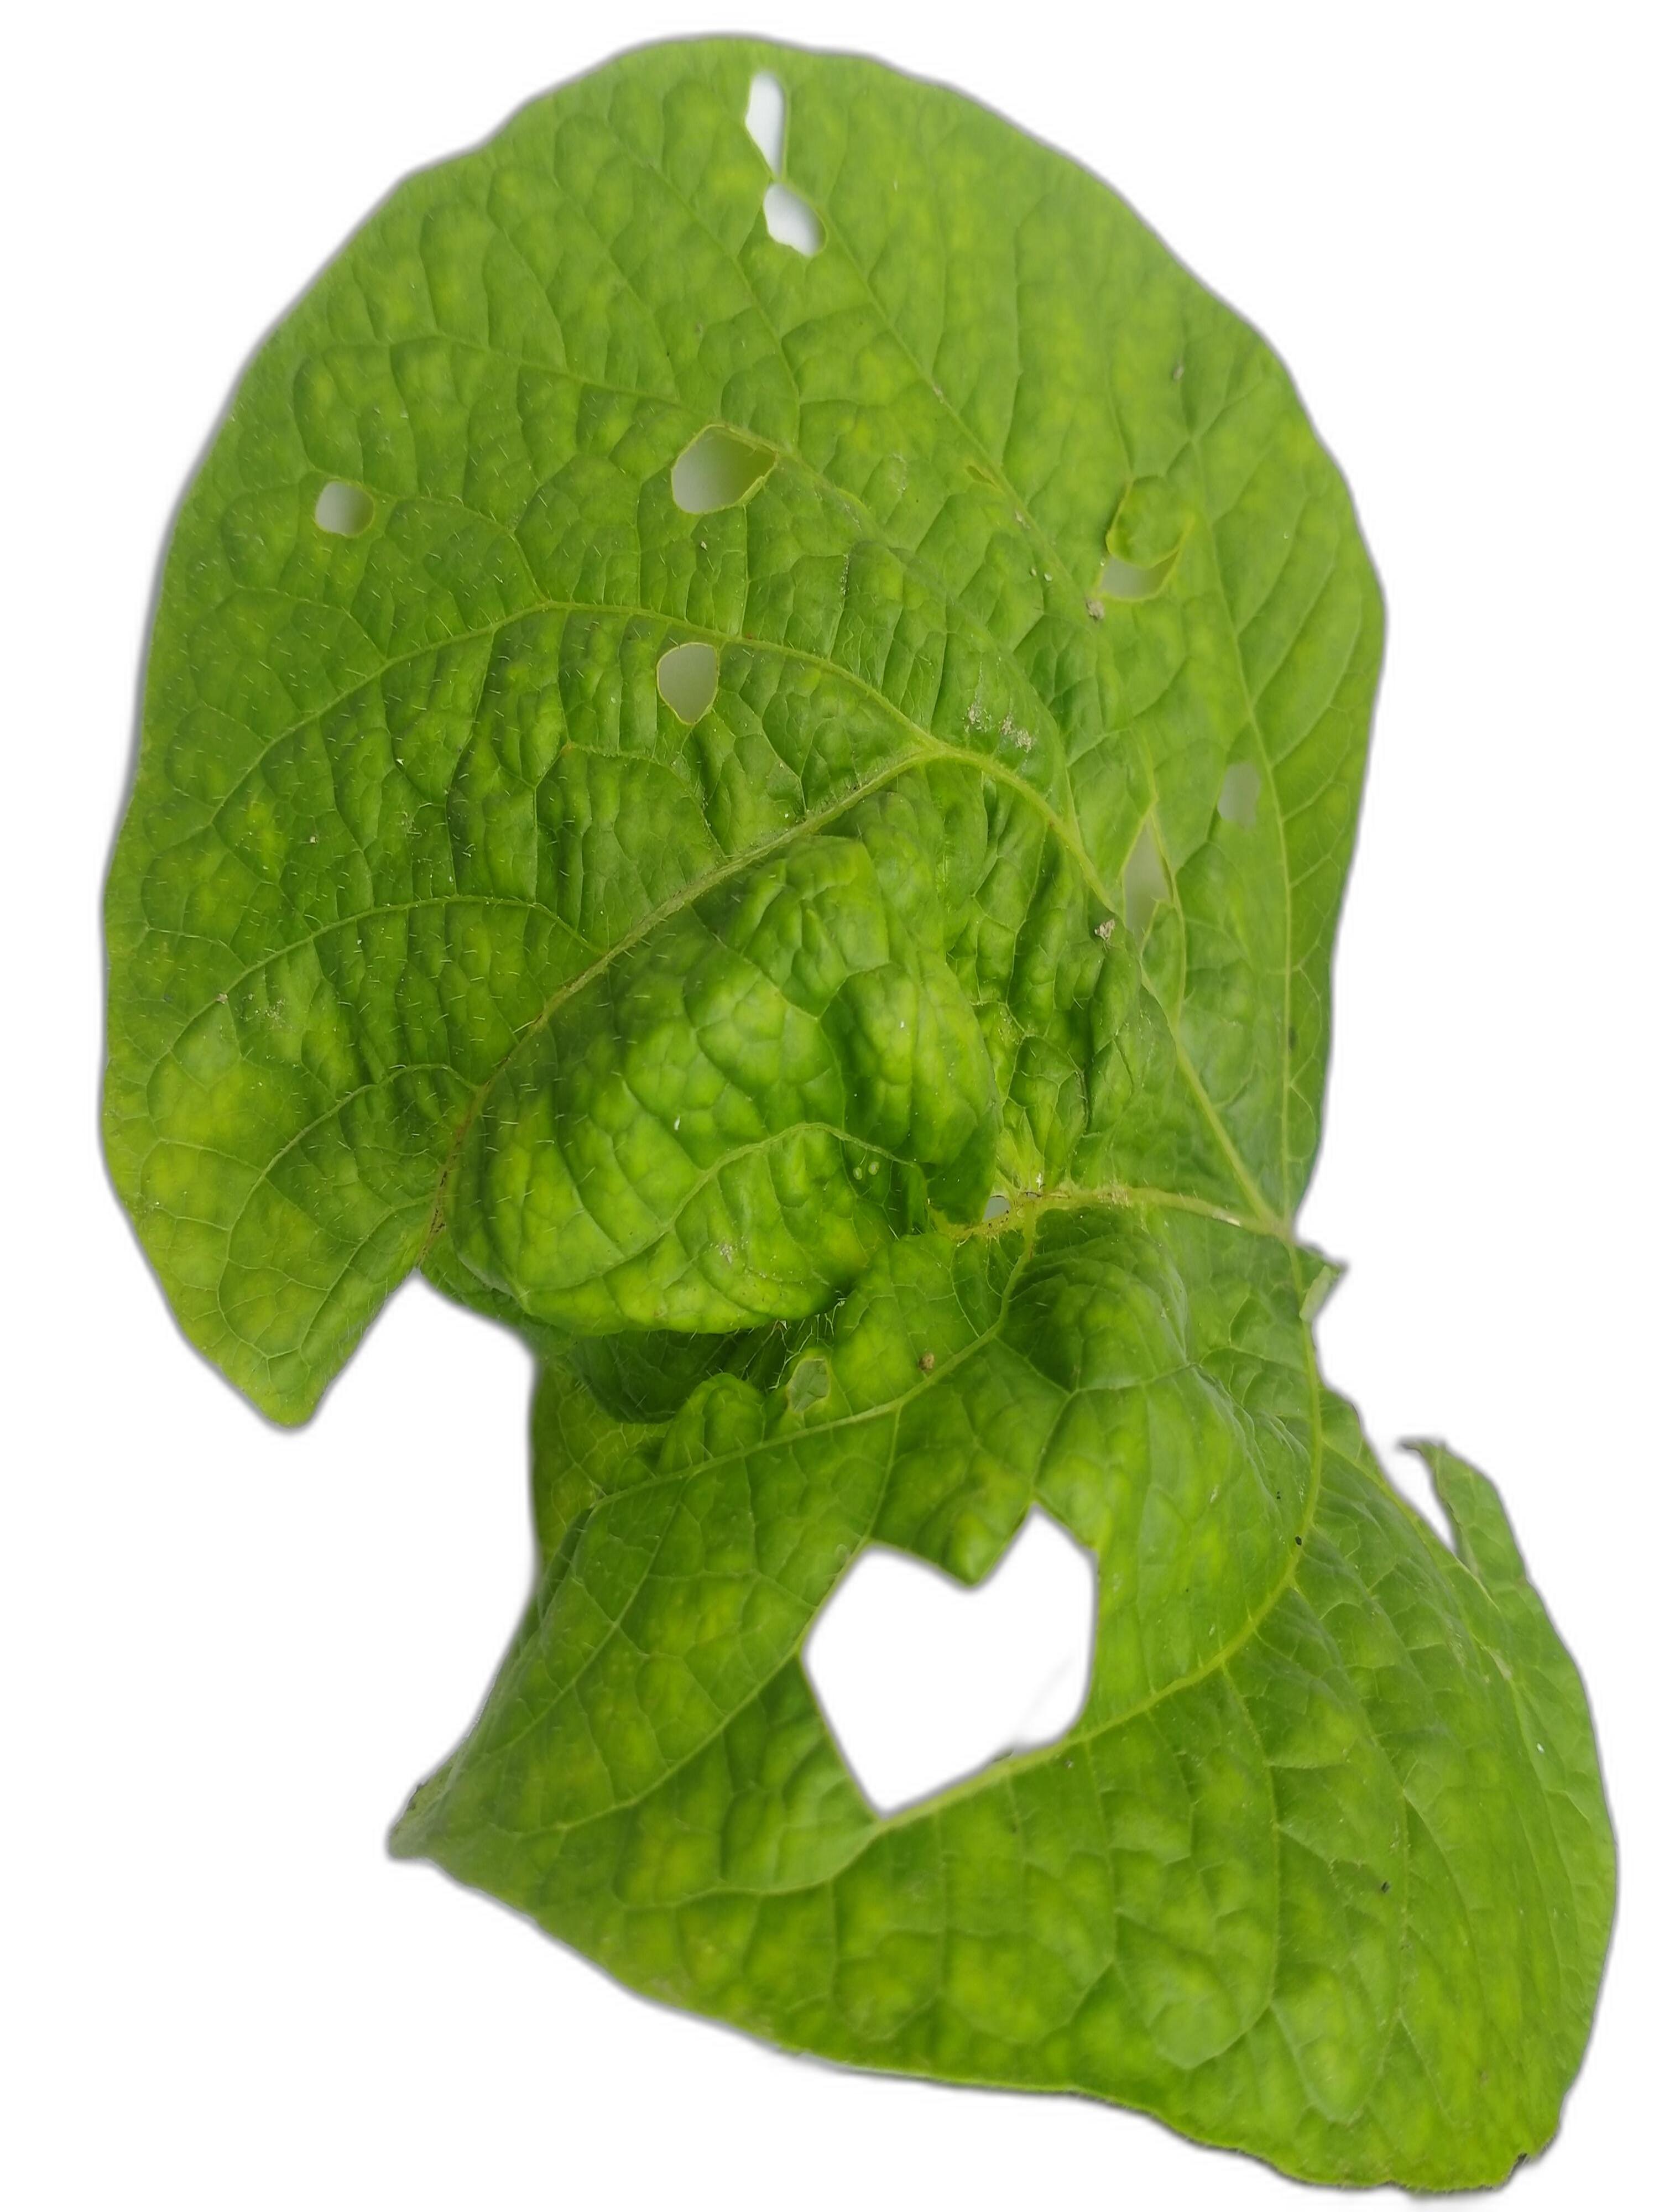
Label: Leaf Crinkle